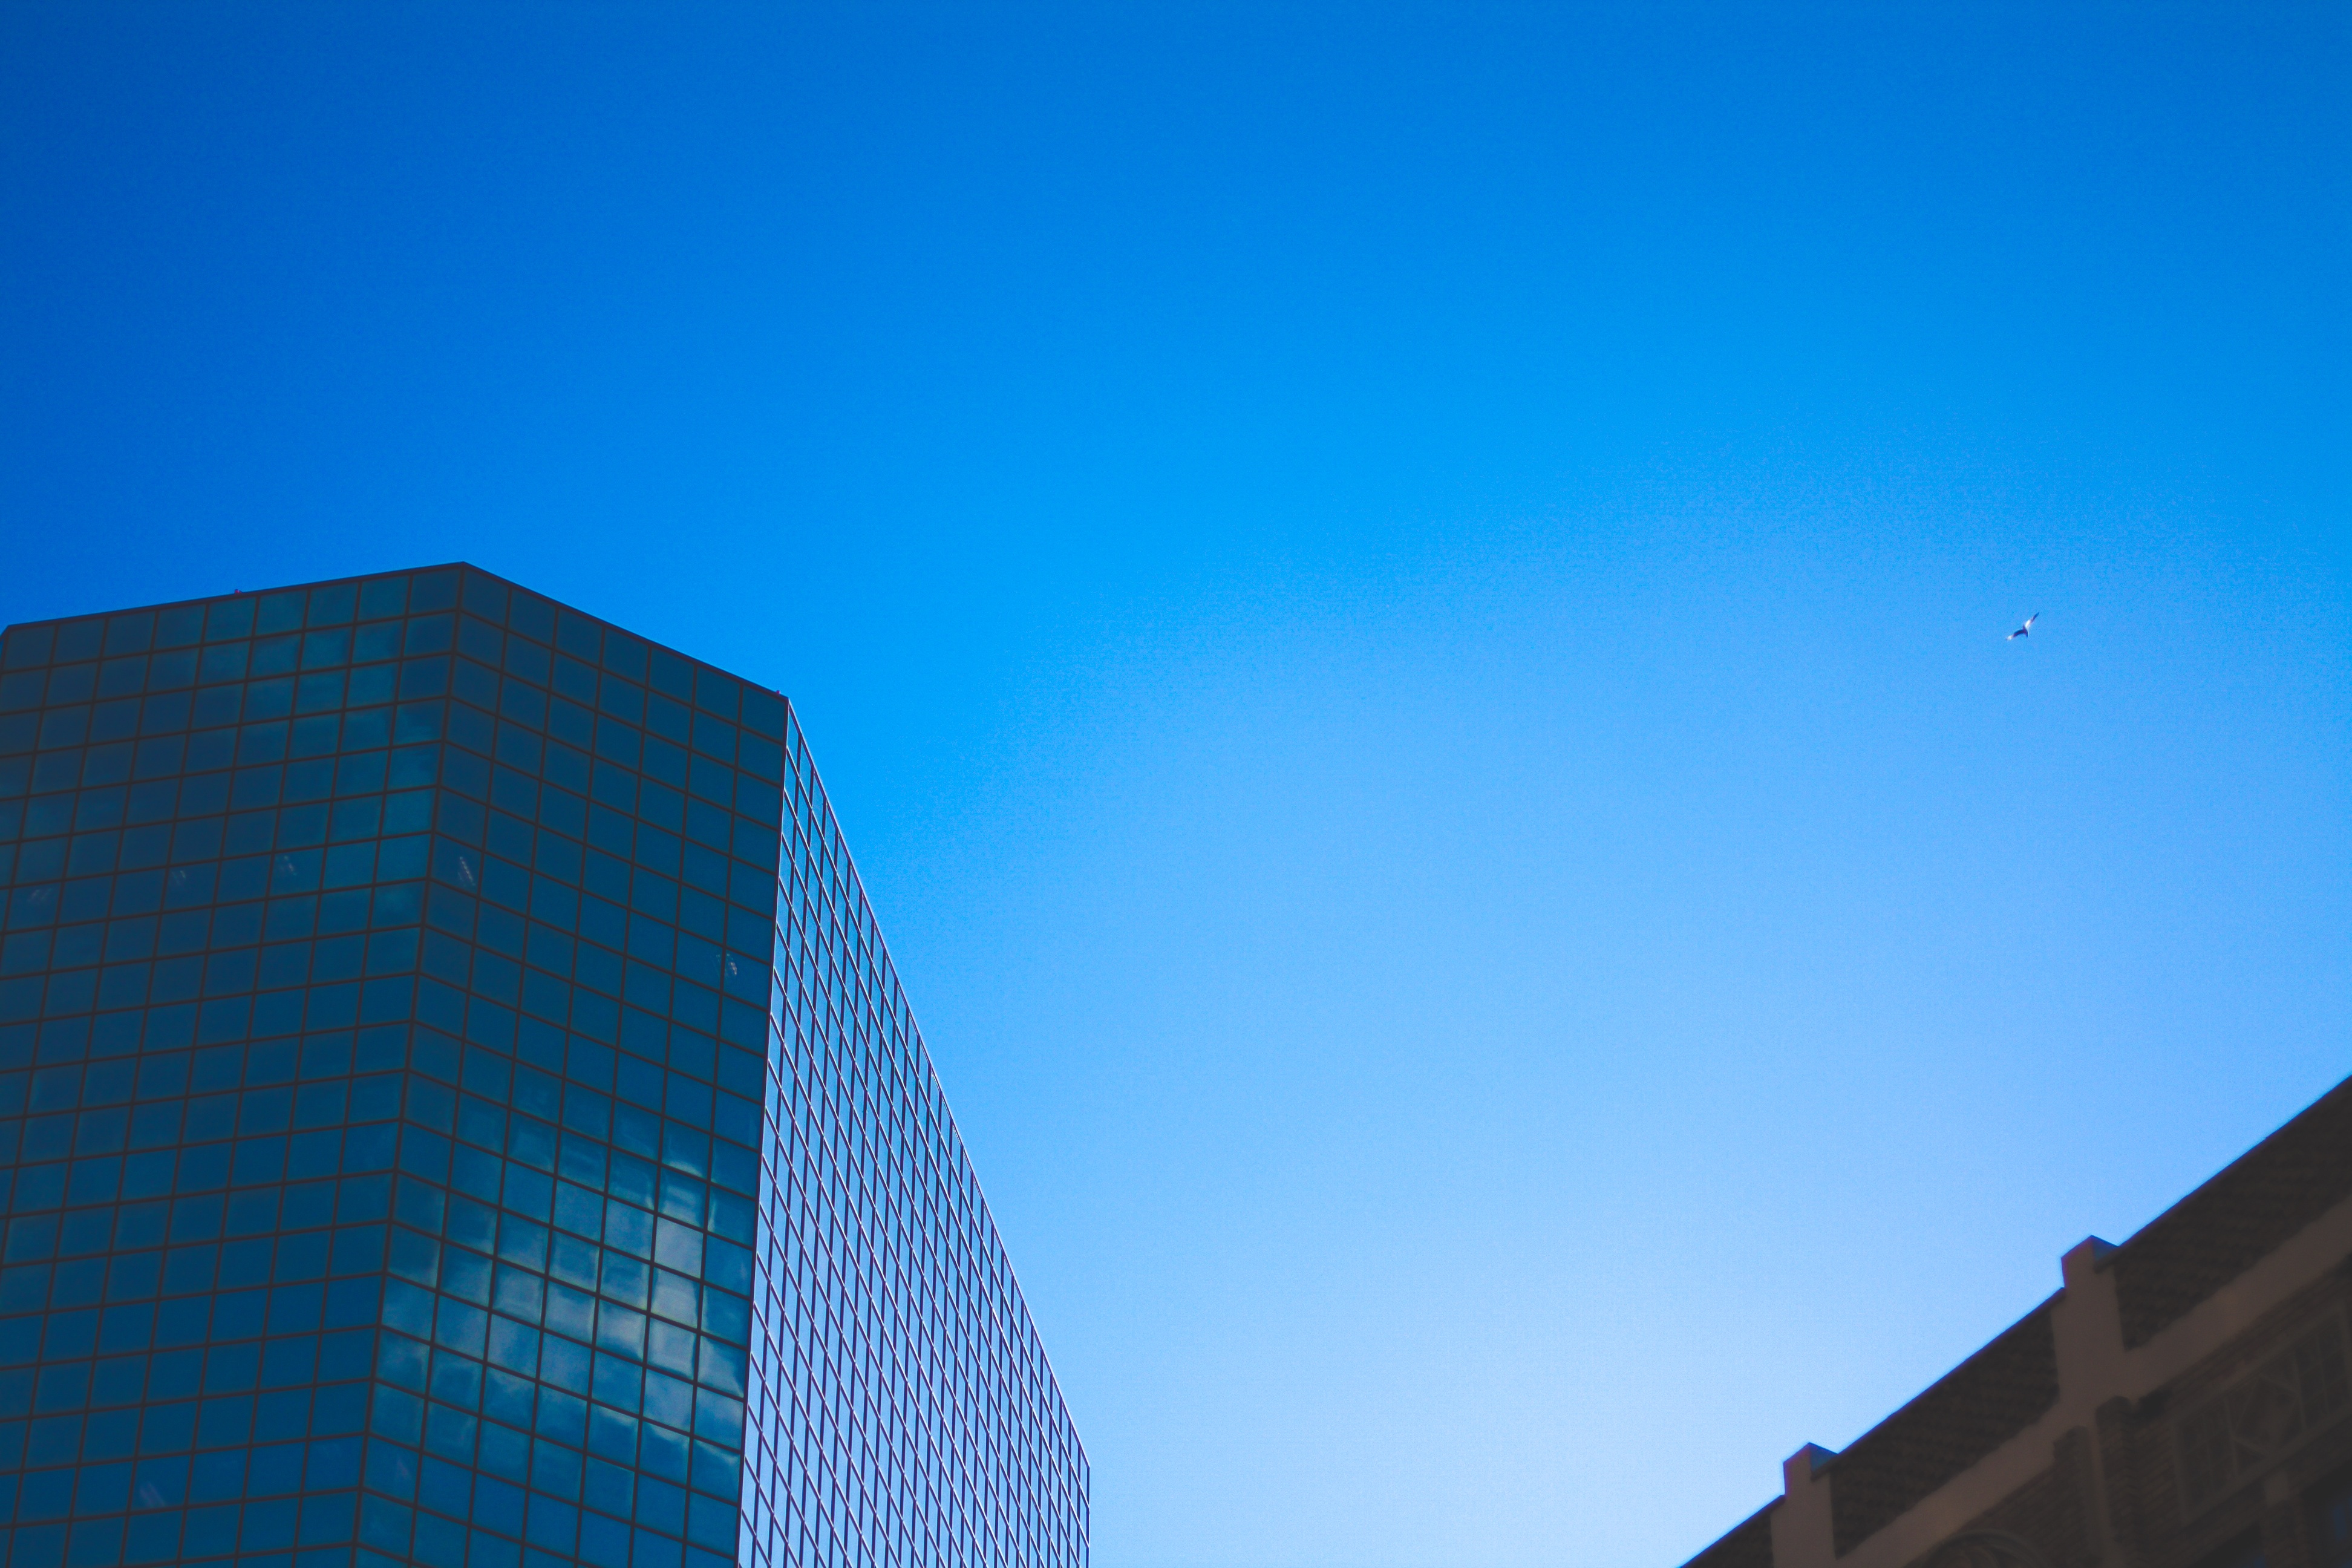
horizon, cloud, architecture, sky, skyline, sunlight, skyscraper, dusk, daytime, evening, line, reflection, tower, facade, blue, tower block, shape, atmosphere of earth